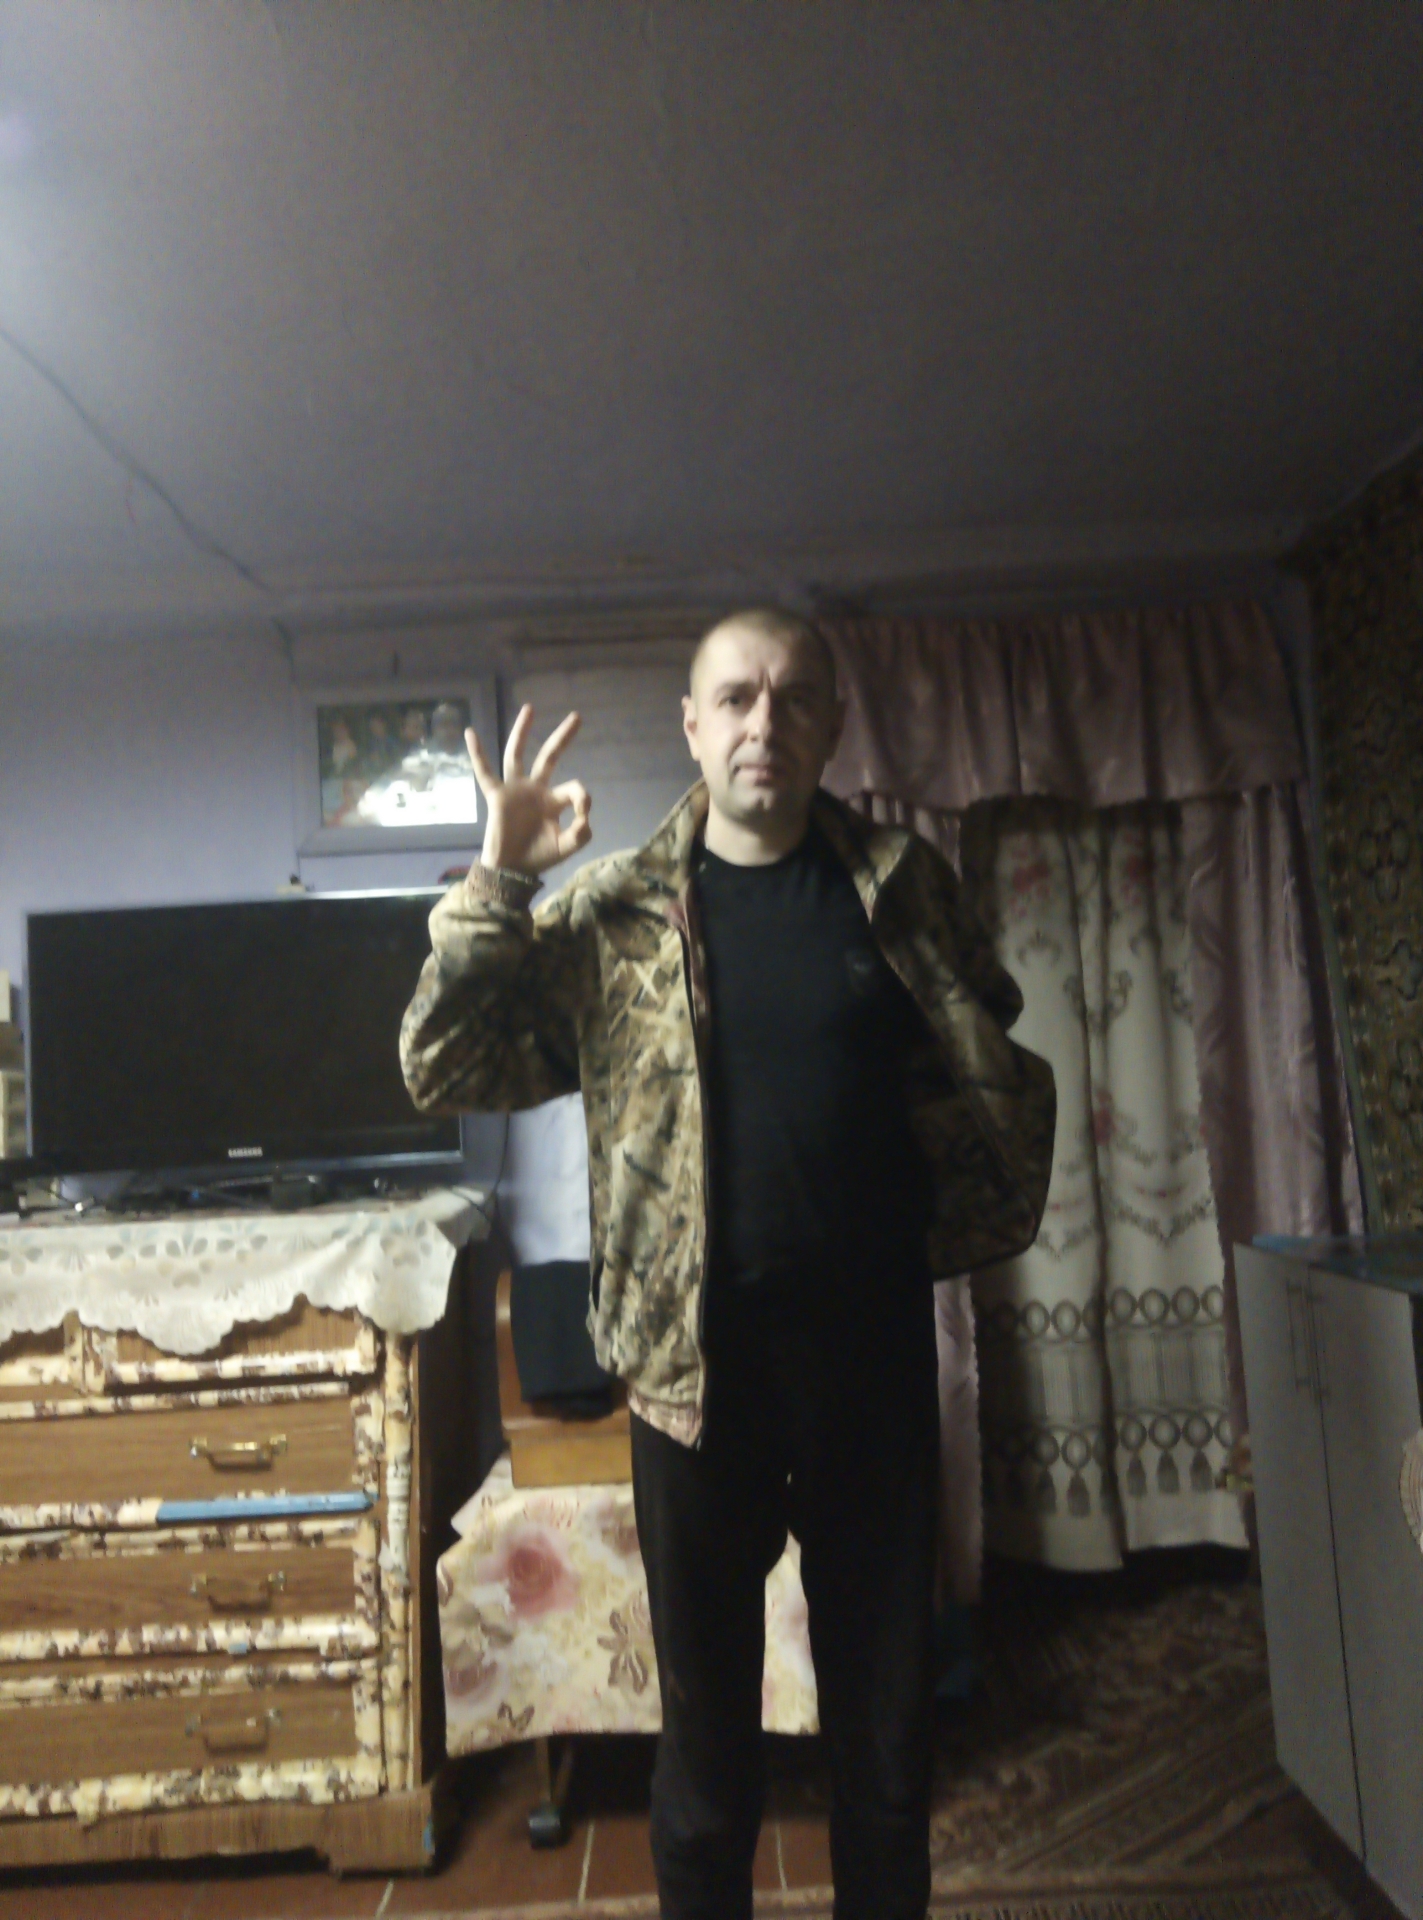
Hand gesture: ok